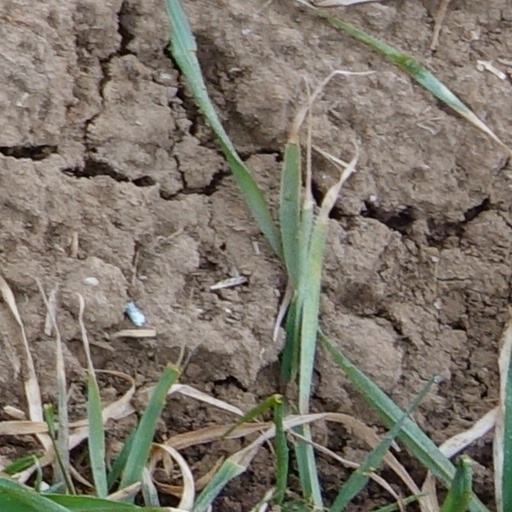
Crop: wheat